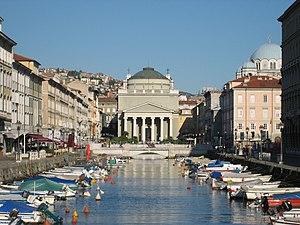
L'église Sant'Antonio Taumaturgo est une église catholique de la ville italienne de Trieste. Elle fut construite entre 1823 et 1849 dans un style néoclassique, selon le projet de l'architecte local Pietro Nobile. Elle fut consacrée en 1842. Elle est aujourd'hui la plus grande église catholique de Trieste. Dans la nef se trouvent les œuvres de nombreux peintres vénitiens et allemands des XVIIIᵉ et XIXᵉ siècles, dont la Visitation de la Vierge d'Alessandro Longhi et La Crucifixion de Joseph Ernst Tunner.
L’architecture néoclassique en Italie est, dans la péninsule comme dans tous les pays occidentaux, la phase de l'histoire de l'architecture qui, après l'époque du baroque et du rococo, s'est orientée vers l'âge classique de la Grèce et de la Rome antiques en reprenant les idéaux et les apparences formelles. Influencée par l'attrait pour la mythologie qui régnait à l'époque où le Grand Tour marquait la formation de générations entières de nouveaux artistes et de toute une classe sociale, de l'aristocratie à la haute bourgeoisie, elle s'est développée dans la seconde moitié du XVIIIᵉ siècle. Le phénomène s'est prolongé jusqu'au XIXᵉ siècle et il est bien difficile d'arrêter des dates précises : le néo-classicisme se fond en effet avec l'éclectisme, ou bien continue à s'affirmer parallèlement à celui-ci, finissant par laisser des témoignages dans l'architecture contemporaine.